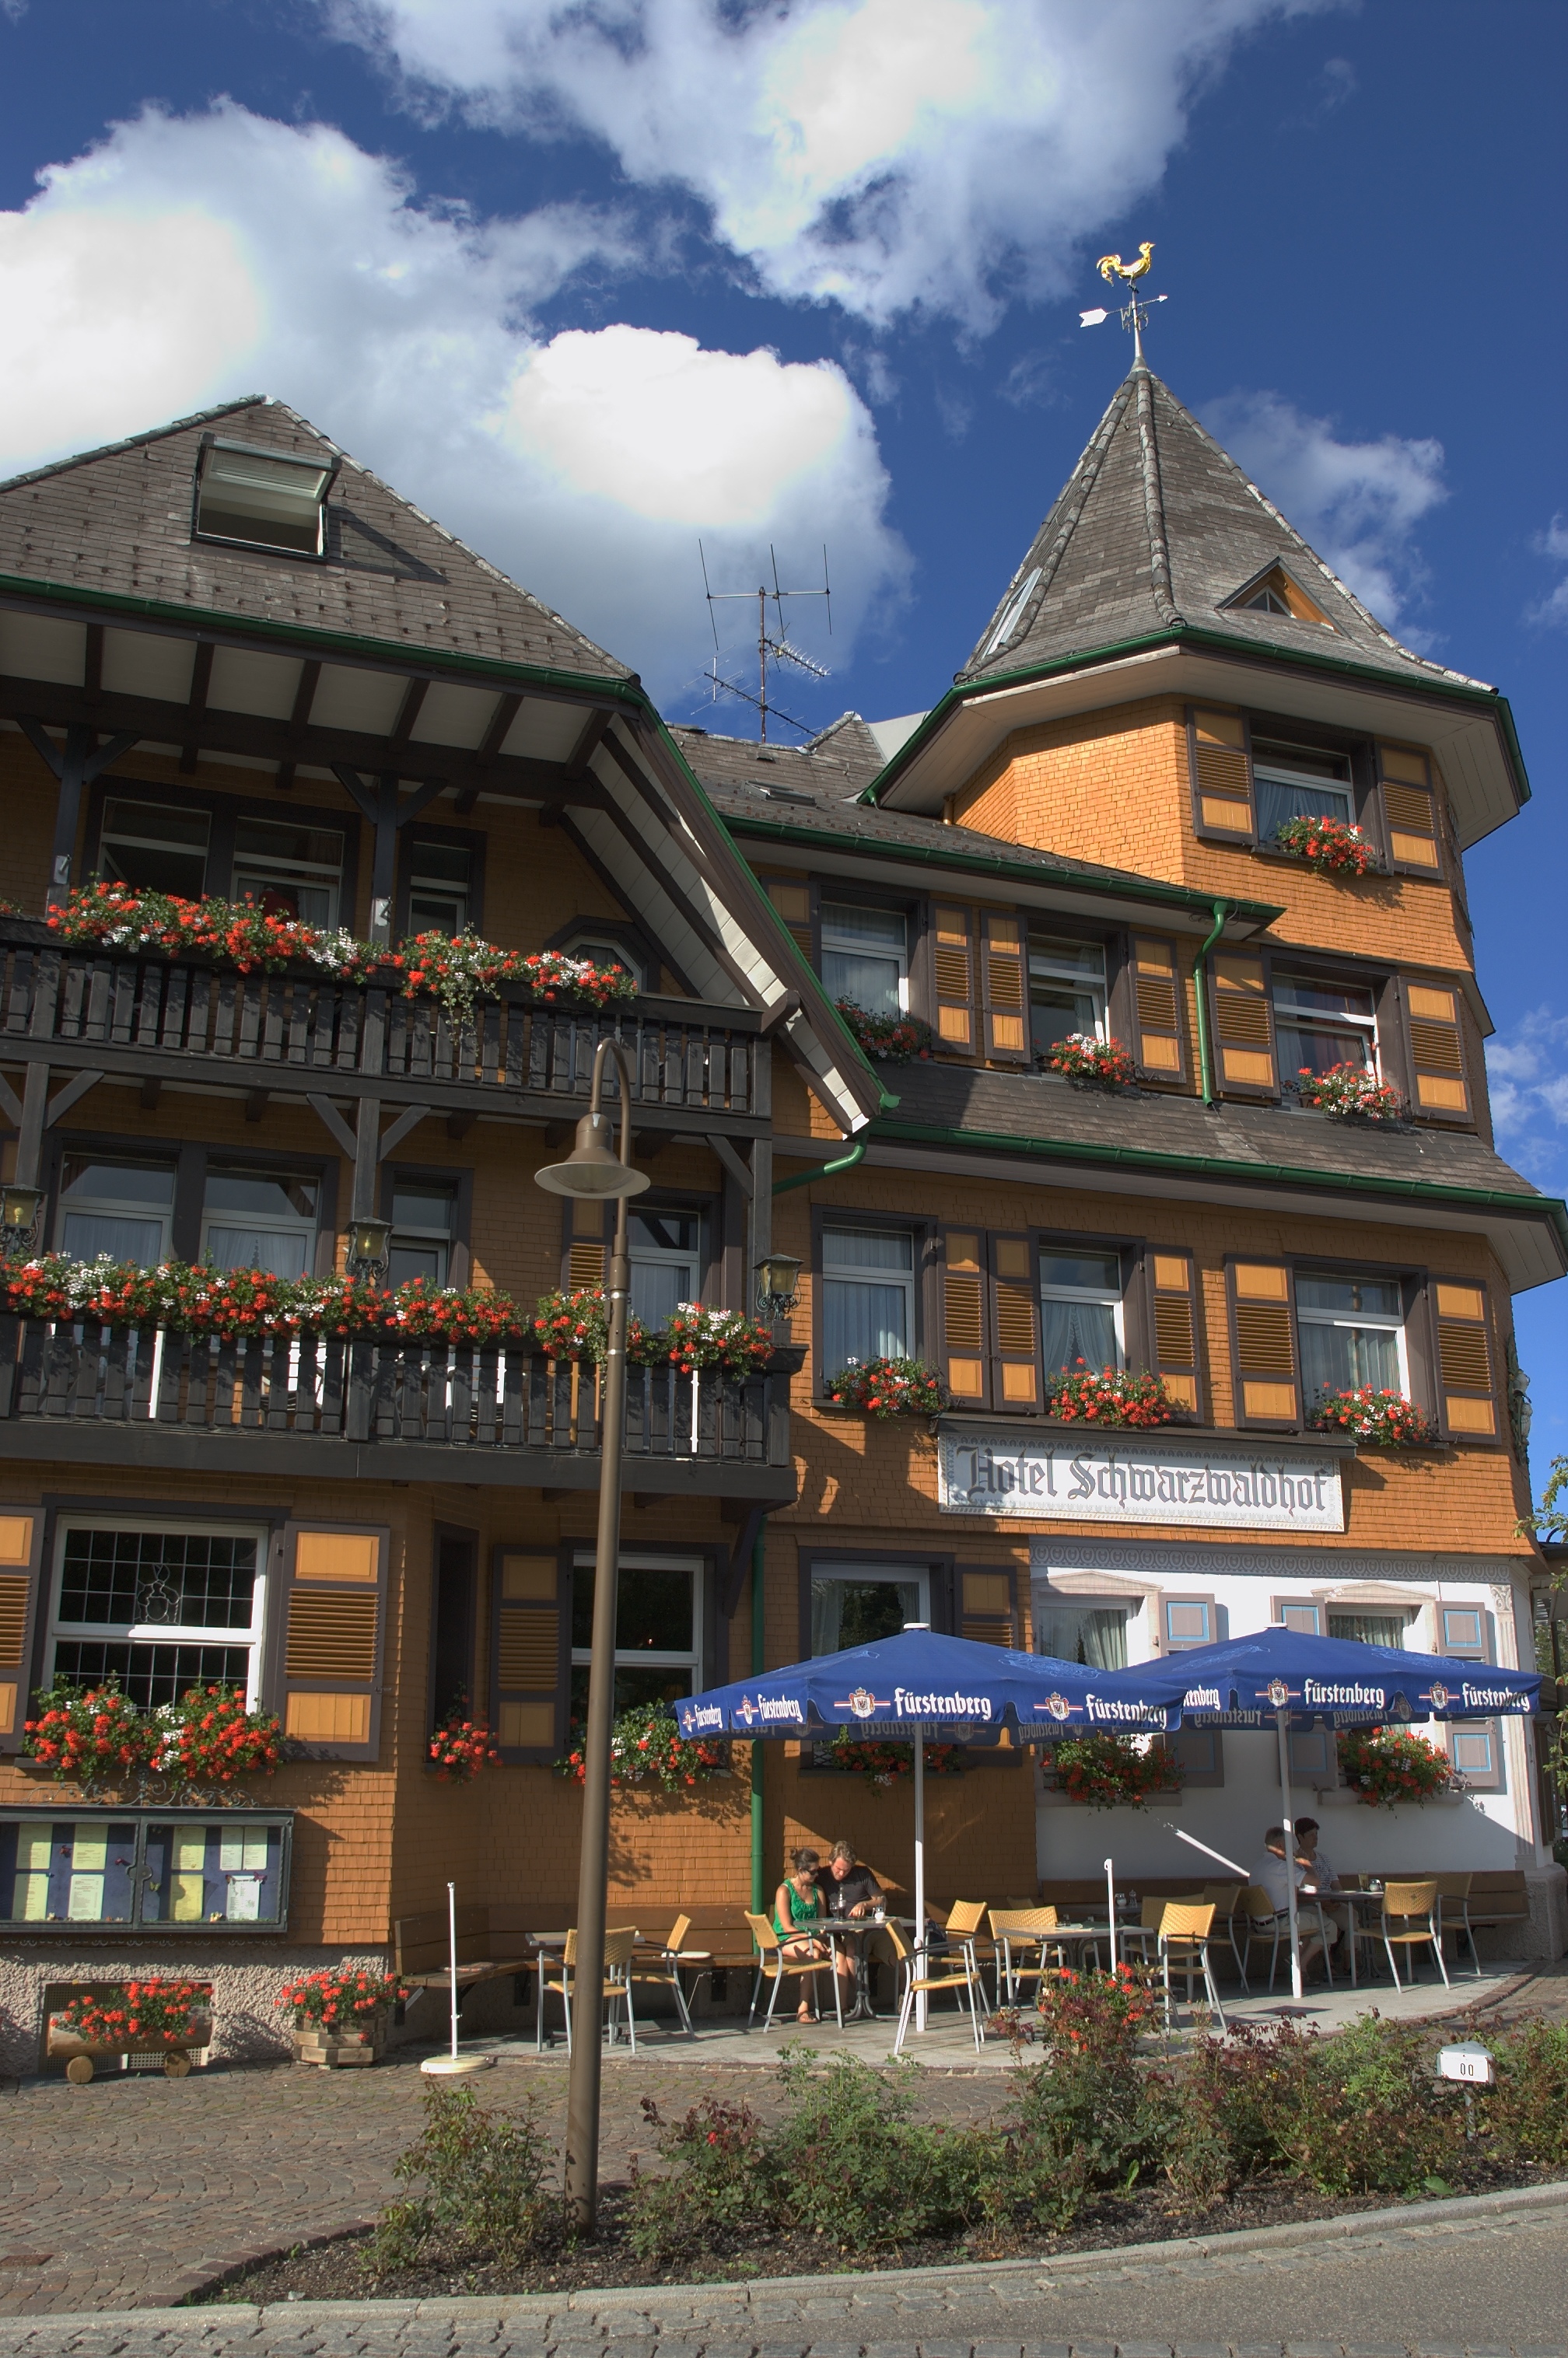
architecture, house, town, building, downtown, vacation, landmark, facade, 2012, rawtherapee, germany, deutschland, pentax, 20mm, lenstagged, steffenzahn, k100d, justpentax, iamflickr, cosina, voigtlander, skopar, colorskopar, cv20, colorskopar20mmf35slii, 20mmf35slii, voigtlander20mm, cv2035, skopar20mmf35, hinterzarten, neighbourhood, badenw rttemberg, cosinavoigtl nder, cosinavoigtl ndercolorskopar20mmf35, voigtl nder20mmf35colorskoparslii, voigtl nder20mmf35, residential area